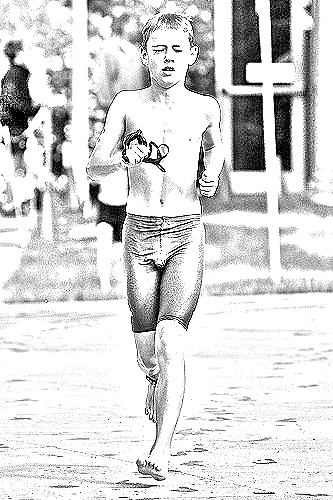
Portrait style: Sketch Portrait